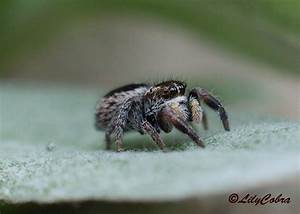
Label: spider